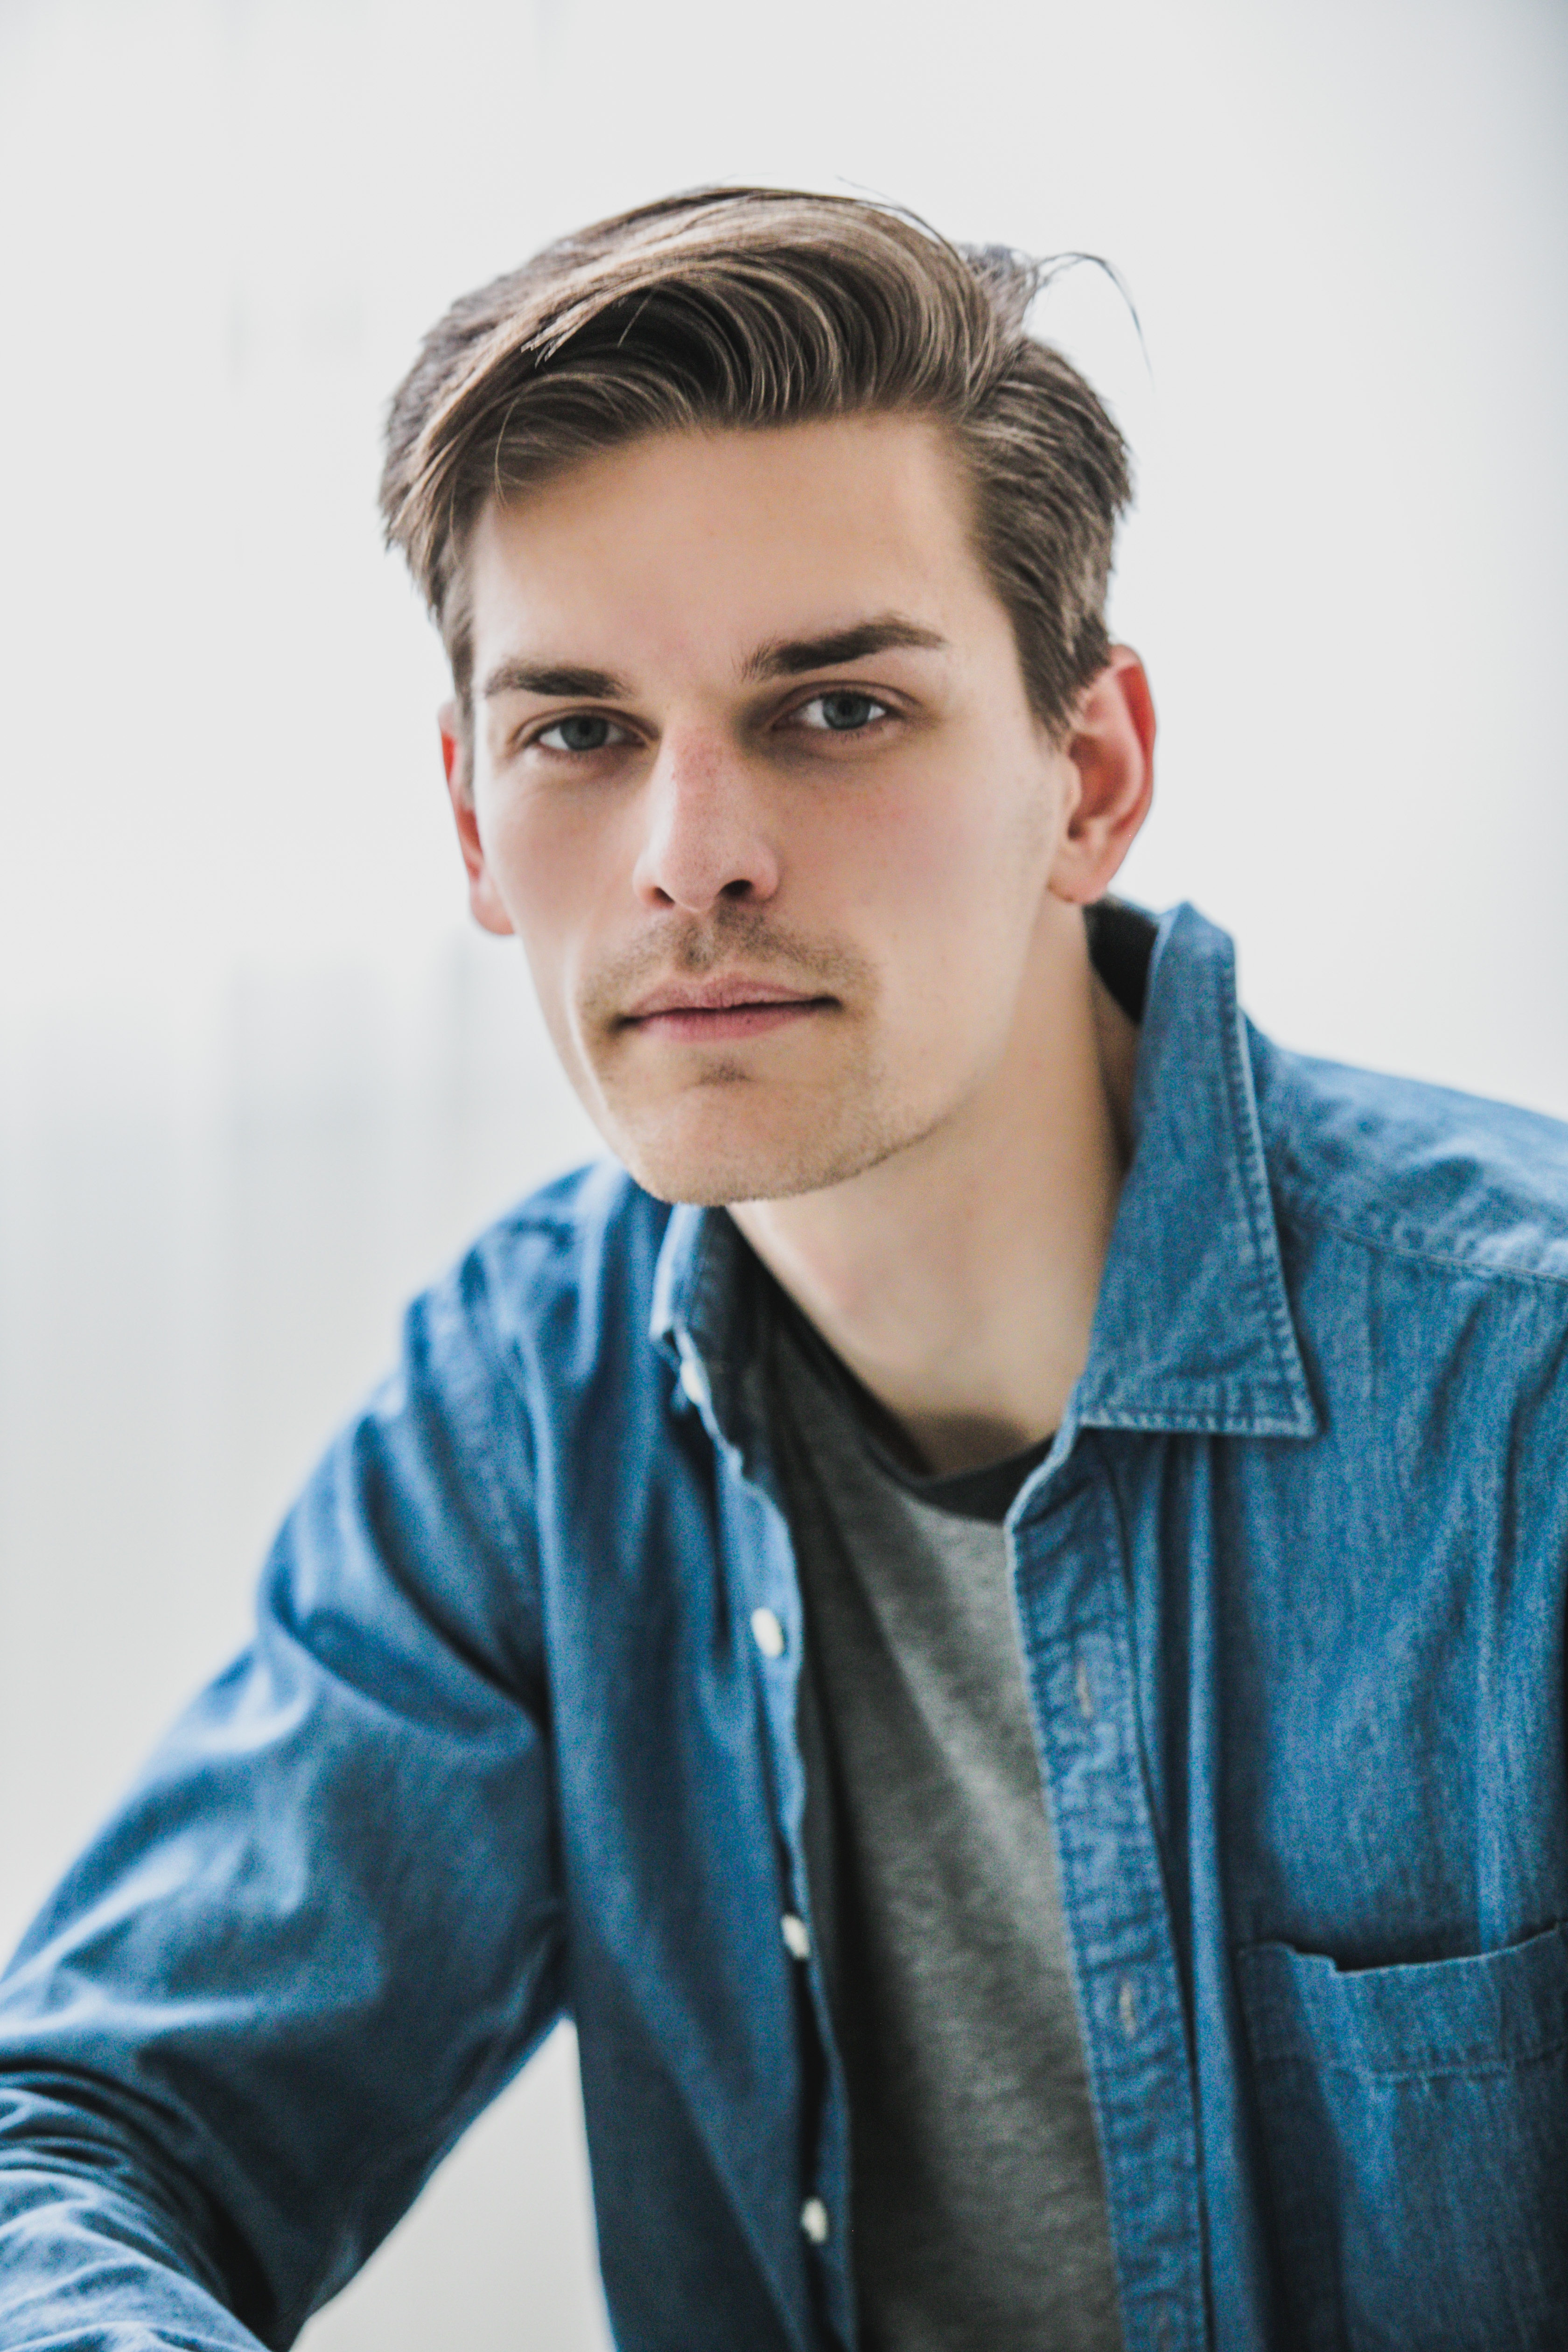
person, people, hair, photography, male, portrait, model, young, spring, studio, fresh, clean, blue, hairstyle, caucasian, attractive, photo shoot, portrait photography